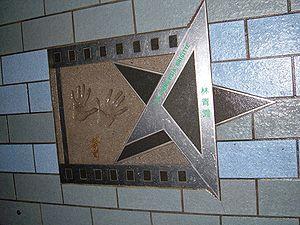
Brigitte Lin, est une actrice taïwanaise née le 3 novembre 1954 à Taipei.